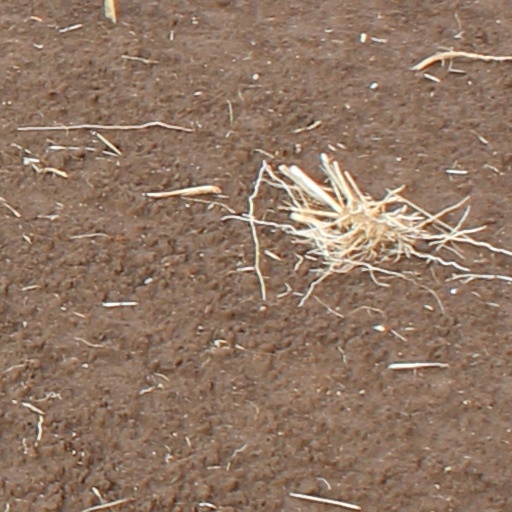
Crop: wheat